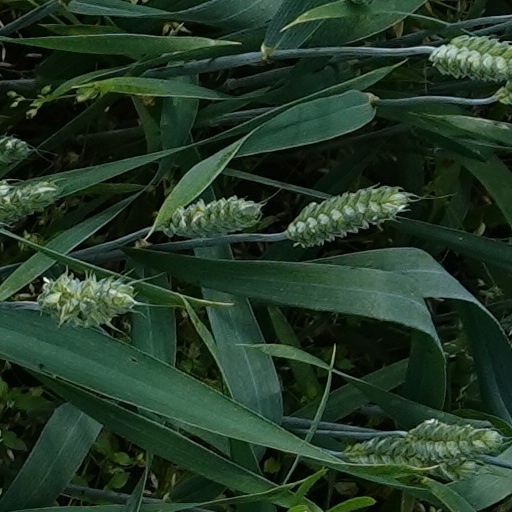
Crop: wheat